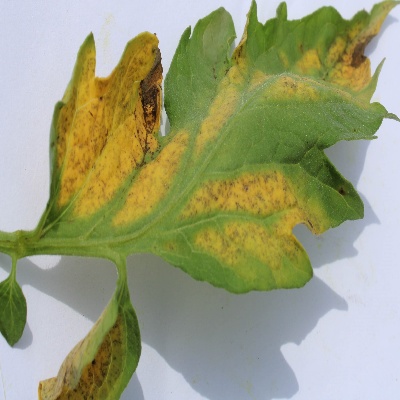
Crop: Tomato
Condition: leaf blight